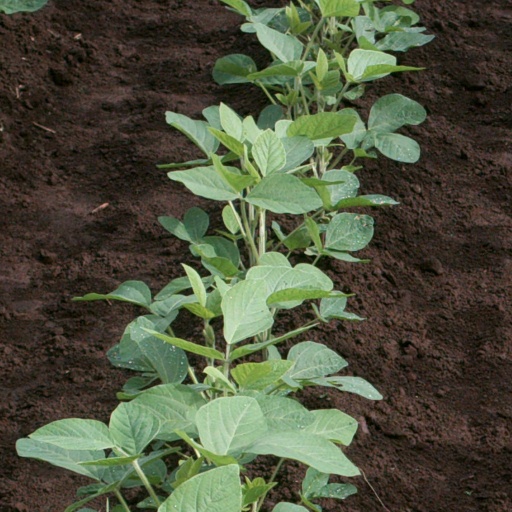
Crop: soybean